Maldon District

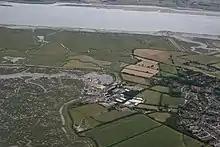
Tollesbury, one of the many villages in the district

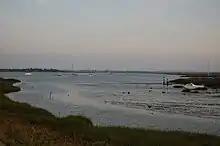
The Blackwater Esturary

The first evidence of a settlement to the north of Maldon at Elms Farm is from the Middle Bronze Age 3500 years ago. From 500 BC onwards the red hills of the Crouch and Blackwater show us that there was a continuous and extensive activity in the salt making which still prospers today.